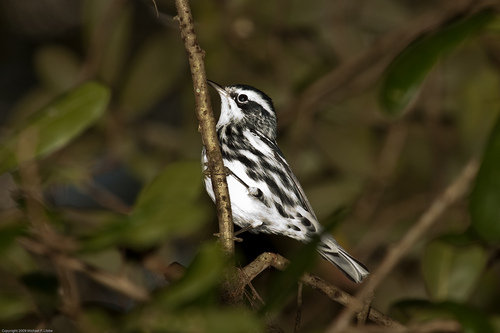
white bird with black stripes across the top of the head and the tail.
a black and white striped bird with white eyebrows, a black crown and short black bill.
a small bird that has a solid white throat and belly, with black stripes along its white wings and back.
bird with brown and white beak, black eye, white breast, belly and abdomen, gray tarsus and feet
this bird has a black crown, a white throat, and a short bill
this bird has white and black stripes, a white and black crown, and a very small bill.
this bird has wings that are black and white and has a short bill
this bird has wings that are black and has a white belly
this bird is black and white in color, with a black beak.
this bird has a white eyering with a white and black back and a white belly.
Species: Black And White Warbler